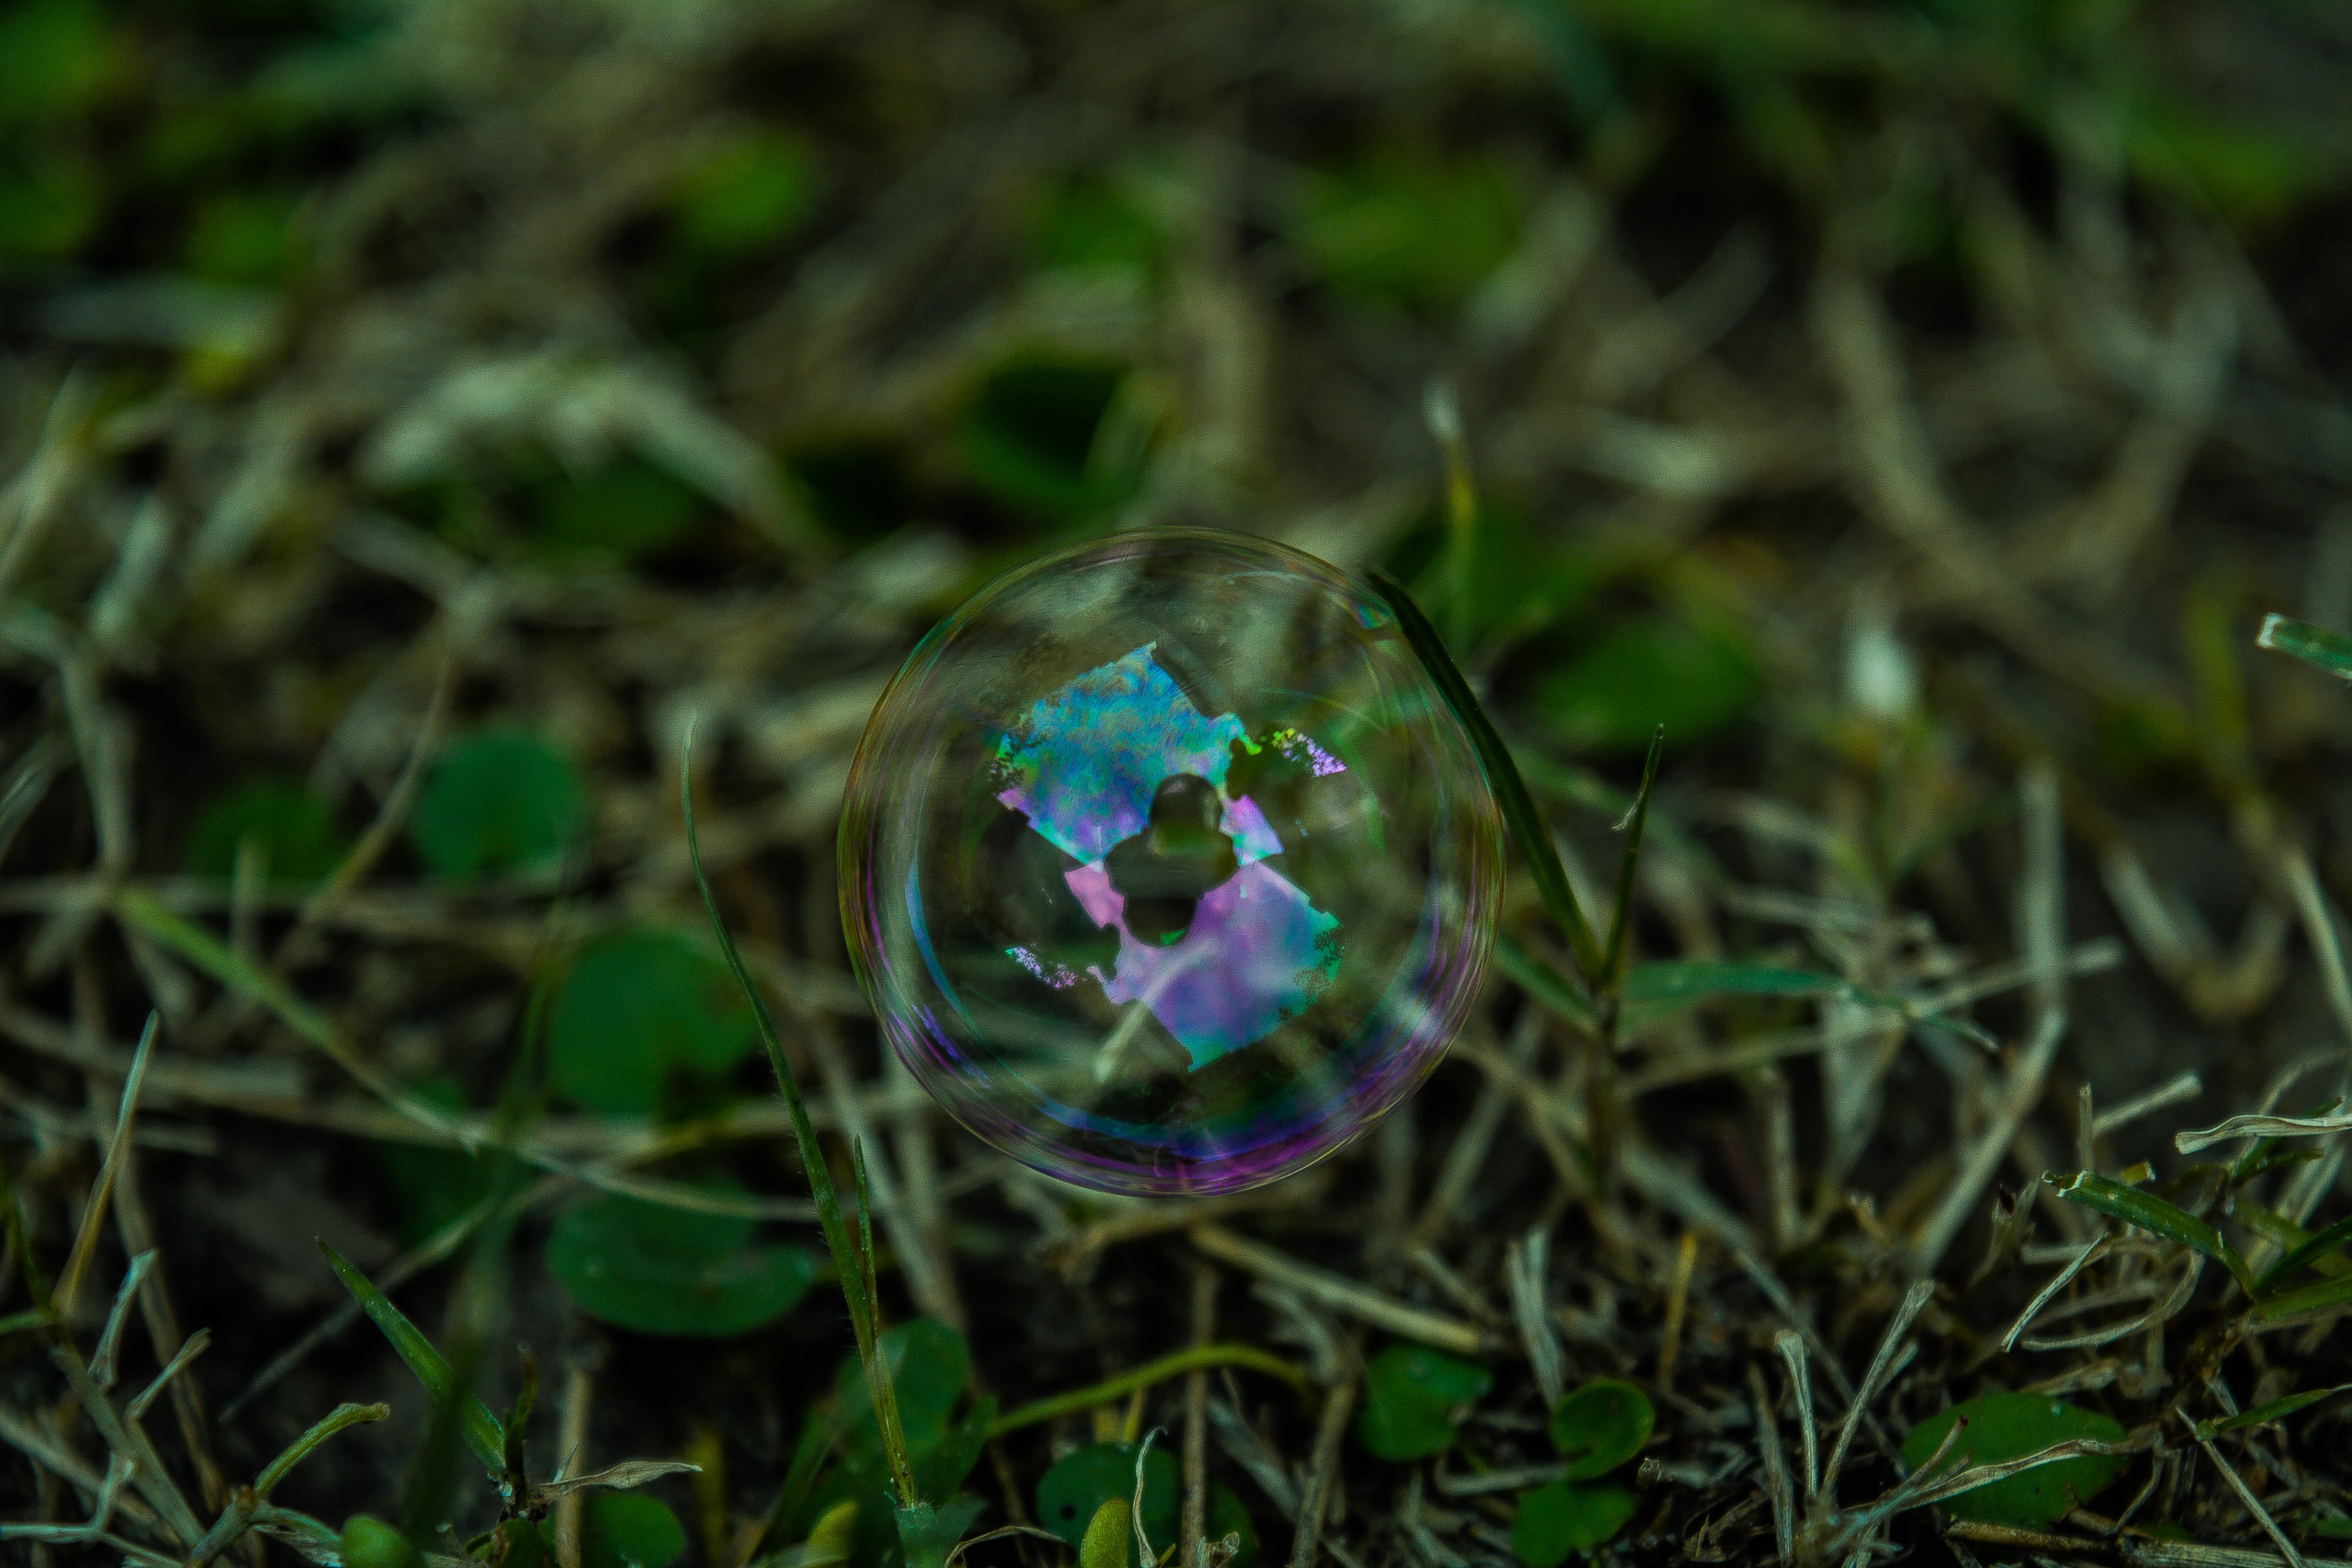
green, grass, plant, fashion accessory, gemstone